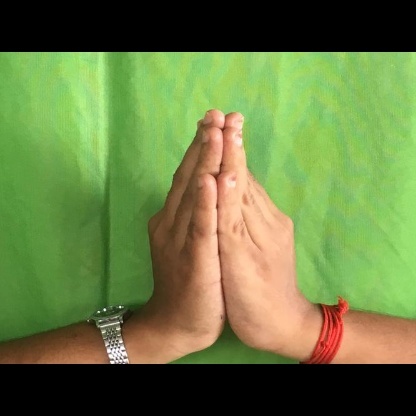
Mudra: Anjali